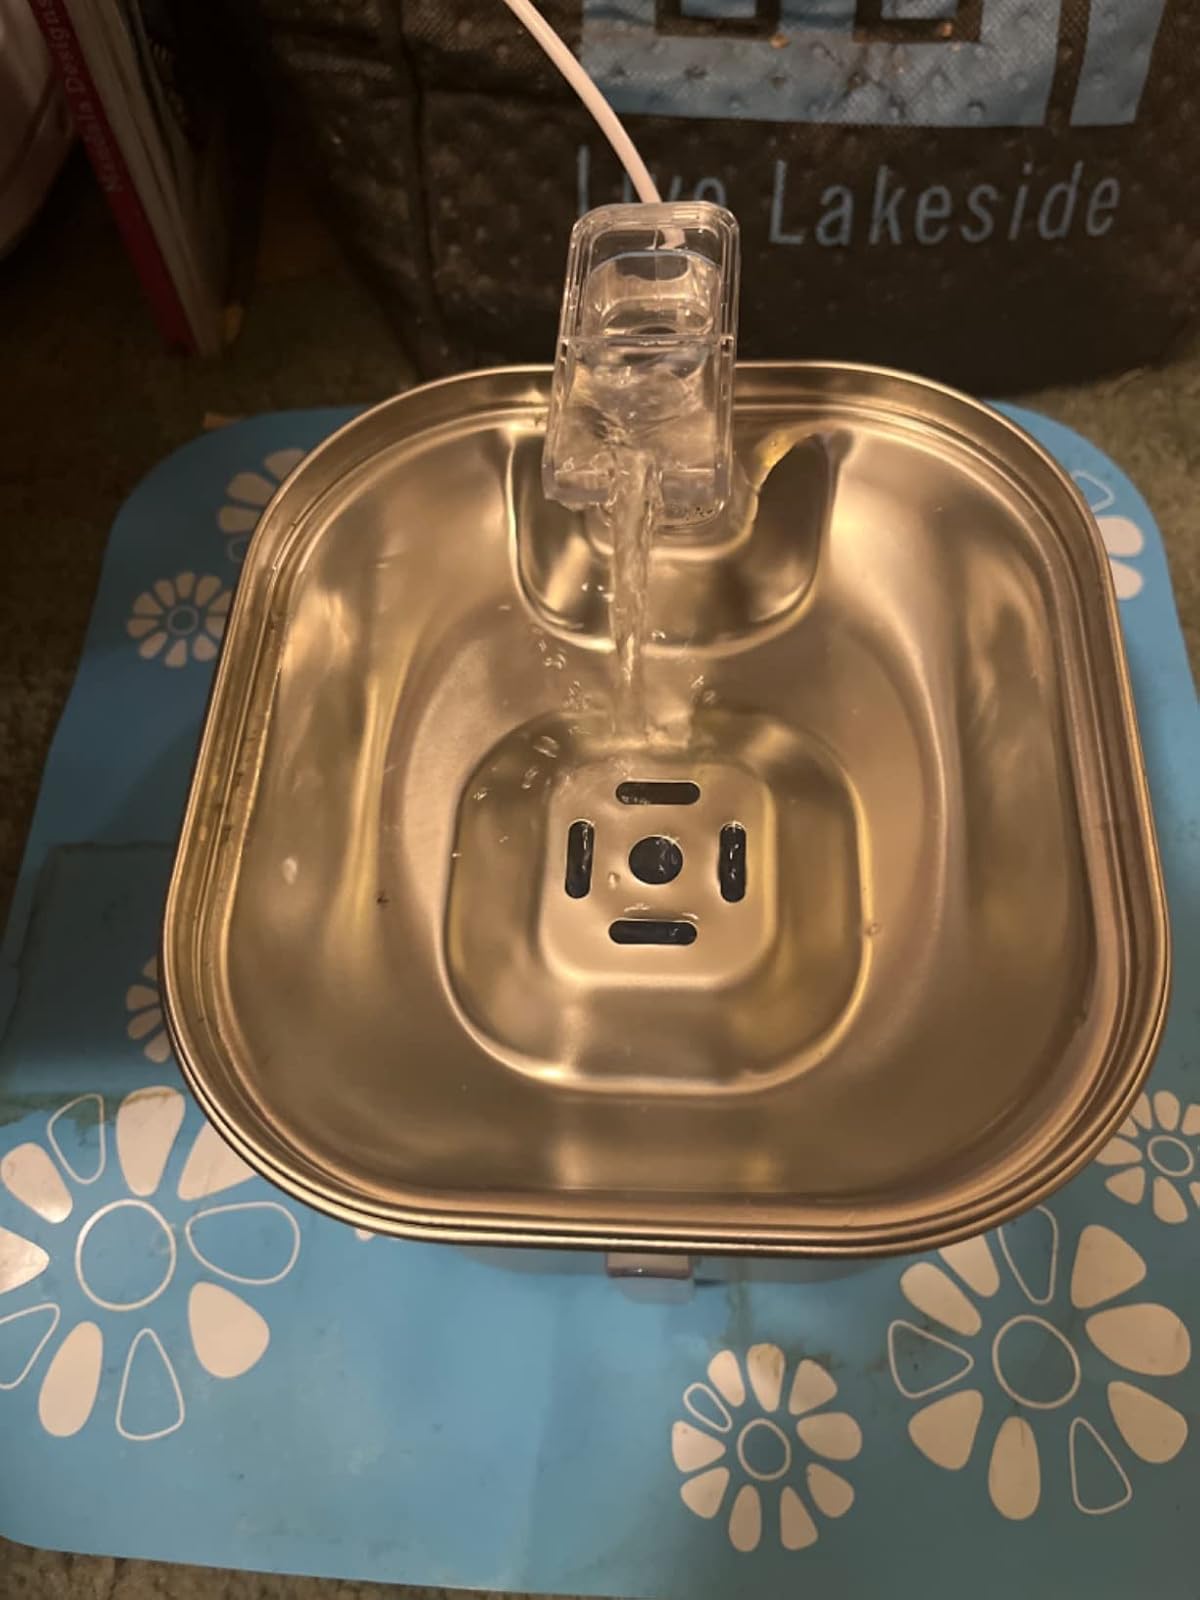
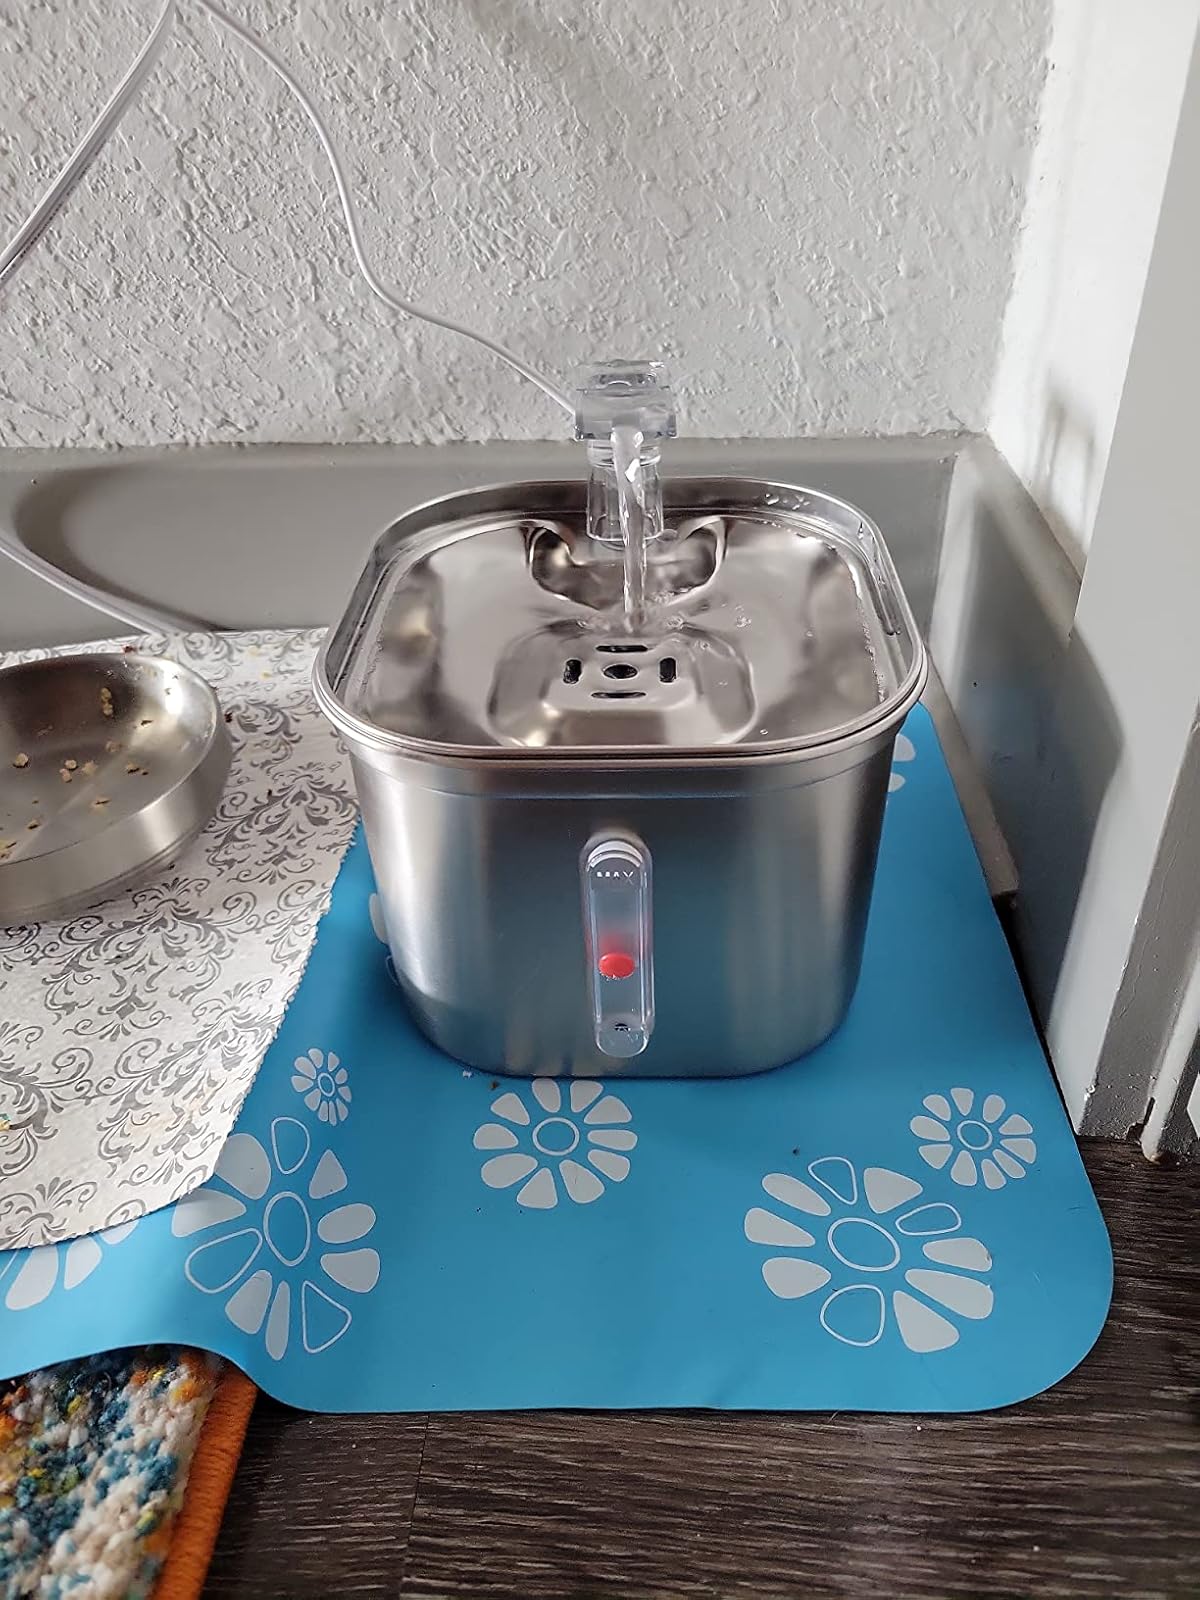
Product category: items_bowl
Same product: yes